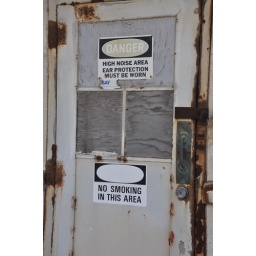
A sign on a broken door warns of high noise in the area. Another sign prohibits smoking inside the building.